Japanese Braille

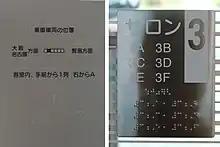
At left, Japanese print and braille text. The embossed text includes non-braille lines, bullets, and an arrow. At right, an illustration of Western digits and letters.

An additional sign indicates that the following characters are specifically English words and not just in the Latin alphabet.